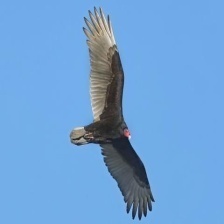
Species: TURKEY VULTURE
Scientific name: CATHARTES AURA
ImageNet parent category: vulture